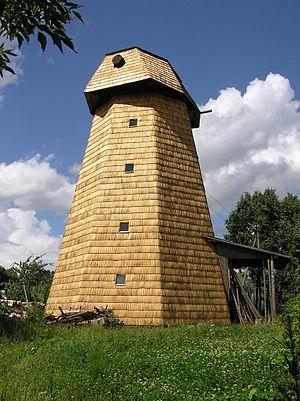
La commune de Puhja est une municipalité rurale de la région de Tartu en Estonie. Elle s'étend sur une superficie de 169,6 km².